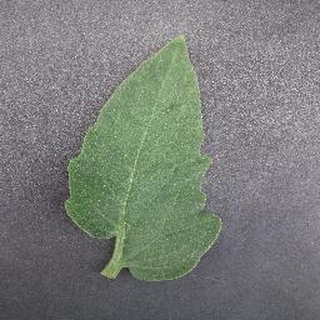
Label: healthy_tomato